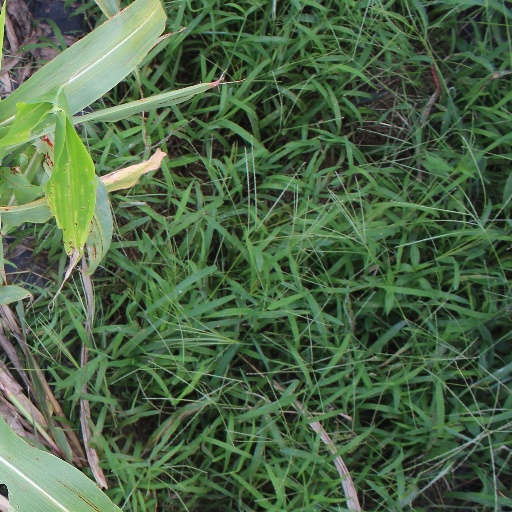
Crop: sorghum